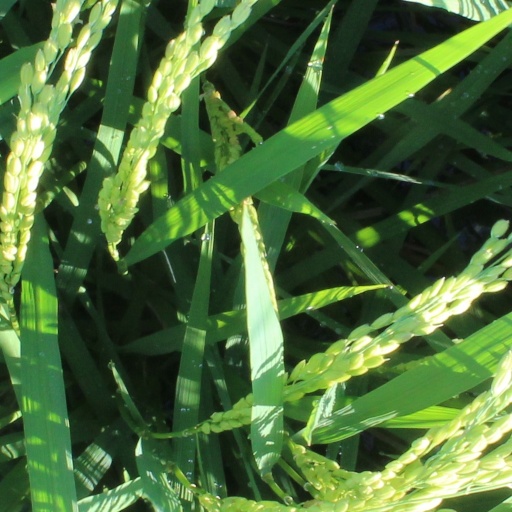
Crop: rice